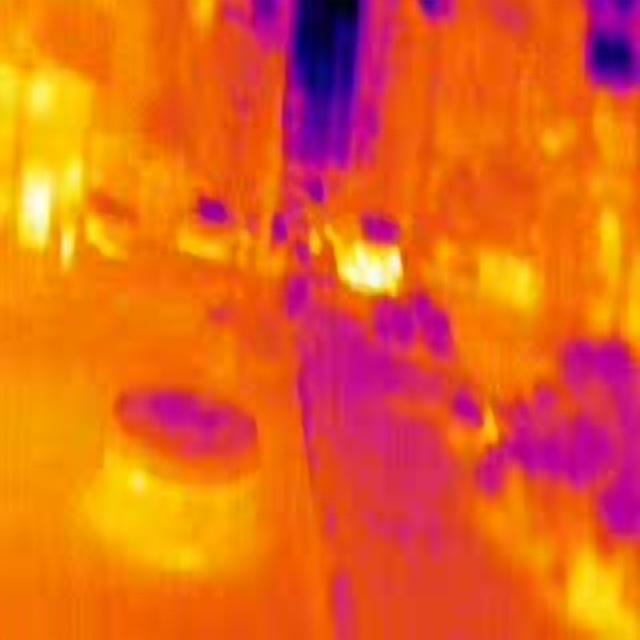
Detected objects:
label: person